Thomas R. Richards

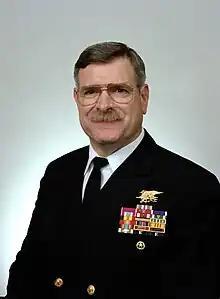

Thomas R. Richards (born 1947) is a retired United States Navy rear admiral who commanded the Naval Special Warfare Command from 1996 to 1999.